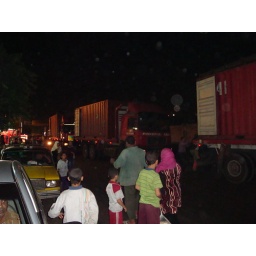
The ballot boxes are transported in container trucks from some polling stations.